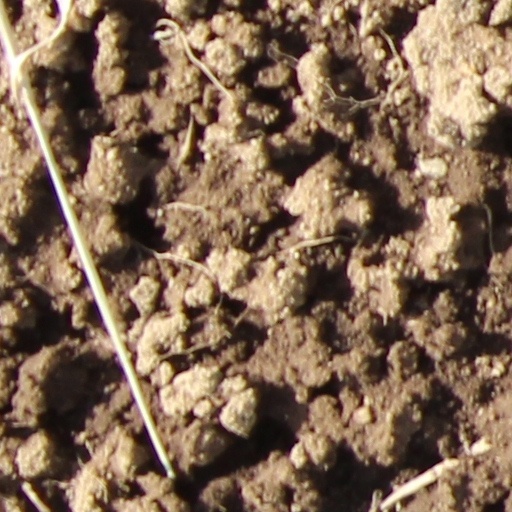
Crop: wheat